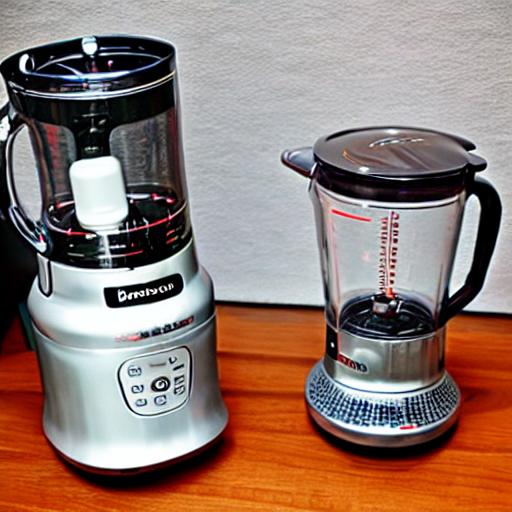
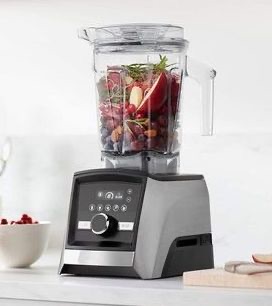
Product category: items_blender
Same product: no